Healthcare in the United States

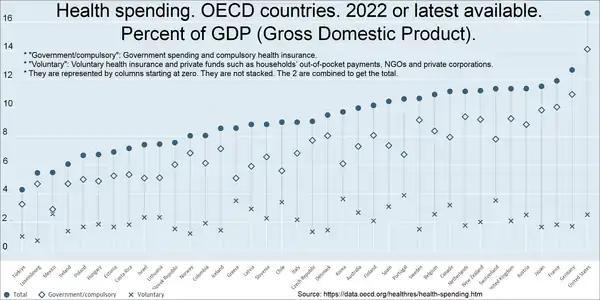
Health spending by country. Percent of GDP (Gross domestic product). 11.2% for Canada in 2022. 16.6% for the United States in 2022.

A major impending demographic shift in the US will require the healthcare system to provide more care, as the older population is predicted to increase medical expenses by 5% or more in North America due to the baby boomers reaching retirement age. The overall spending on healthcare has increased since the late 1990s, and not just due to general price raises as the rate of spending is growing faster than the rate of inflation. Moreover, the expenditure on health services for people over 45 years old is 8.3 times the maximum of that of those under 45 years old.